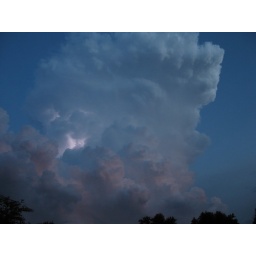
I miss the crazy Florida weather, including this cloud that hung over our house for an hour.